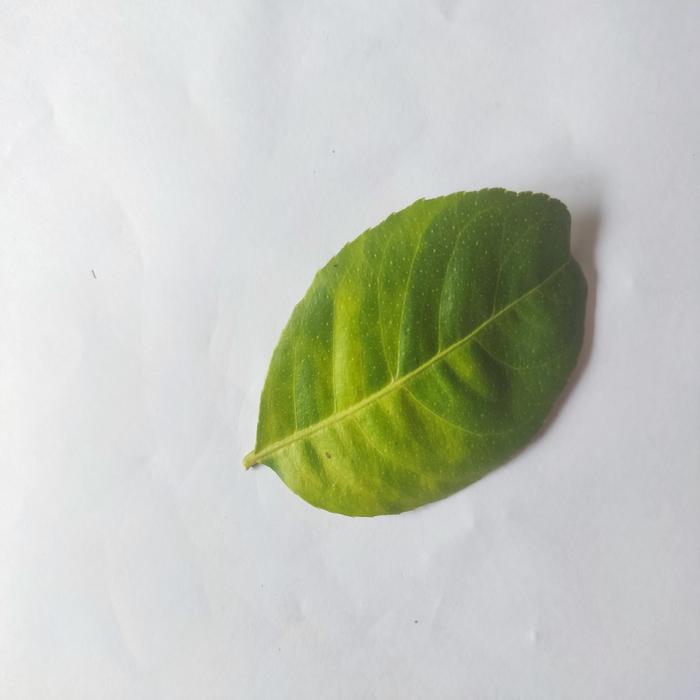
Crop: Lemon
Leaf condition: Citrus